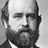
Emotion: sad